White House Office of Faith-Based and Neighborhood Partnerships

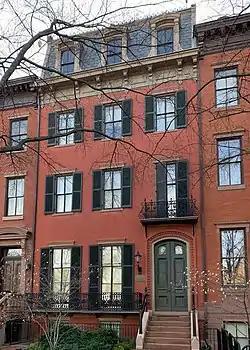
Former White House Office of Faith-Based and Community Initiatives building on Jackson Place in Washington, D.C.

The White House Office of Faith-Based and Neighborhood Partnerships, formerly known as the Office of Faith-Based and Community Partnerships, was an office within the White House Office that was part of the Executive Office of the President of the United States.